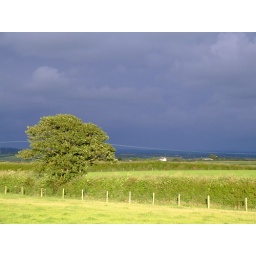
View of sun on tree from our house in Kilk.